Mona Lisa

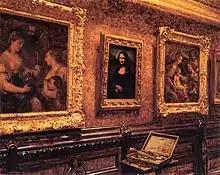
Louis Béroud's 1911 painting depicting "Mona Lisa" displayed in the Louvre before the theft, which Béroud discovered and reported to the guards

After the French Revolution, the painting was moved to the Louvre but spent a brief period in the bedroom of Napoleon (d. 1821) in the Tuileries Palace. Although the "Mona Lisa" was not widely known outside the art world, in the 1860s, a portion of the French intelligentsia began to hail it as a masterwork of Renaissance painting. During the Franco-Prussian War (1870–1871), the painting was moved from the Louvre to the Brest Arsenal.